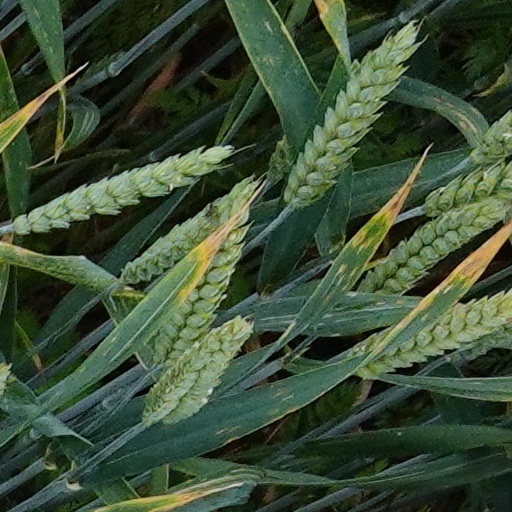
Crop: wheat